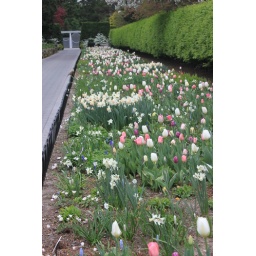
What was in flower at this season were the many bulbs. There were lots of beds just filled with tulips.